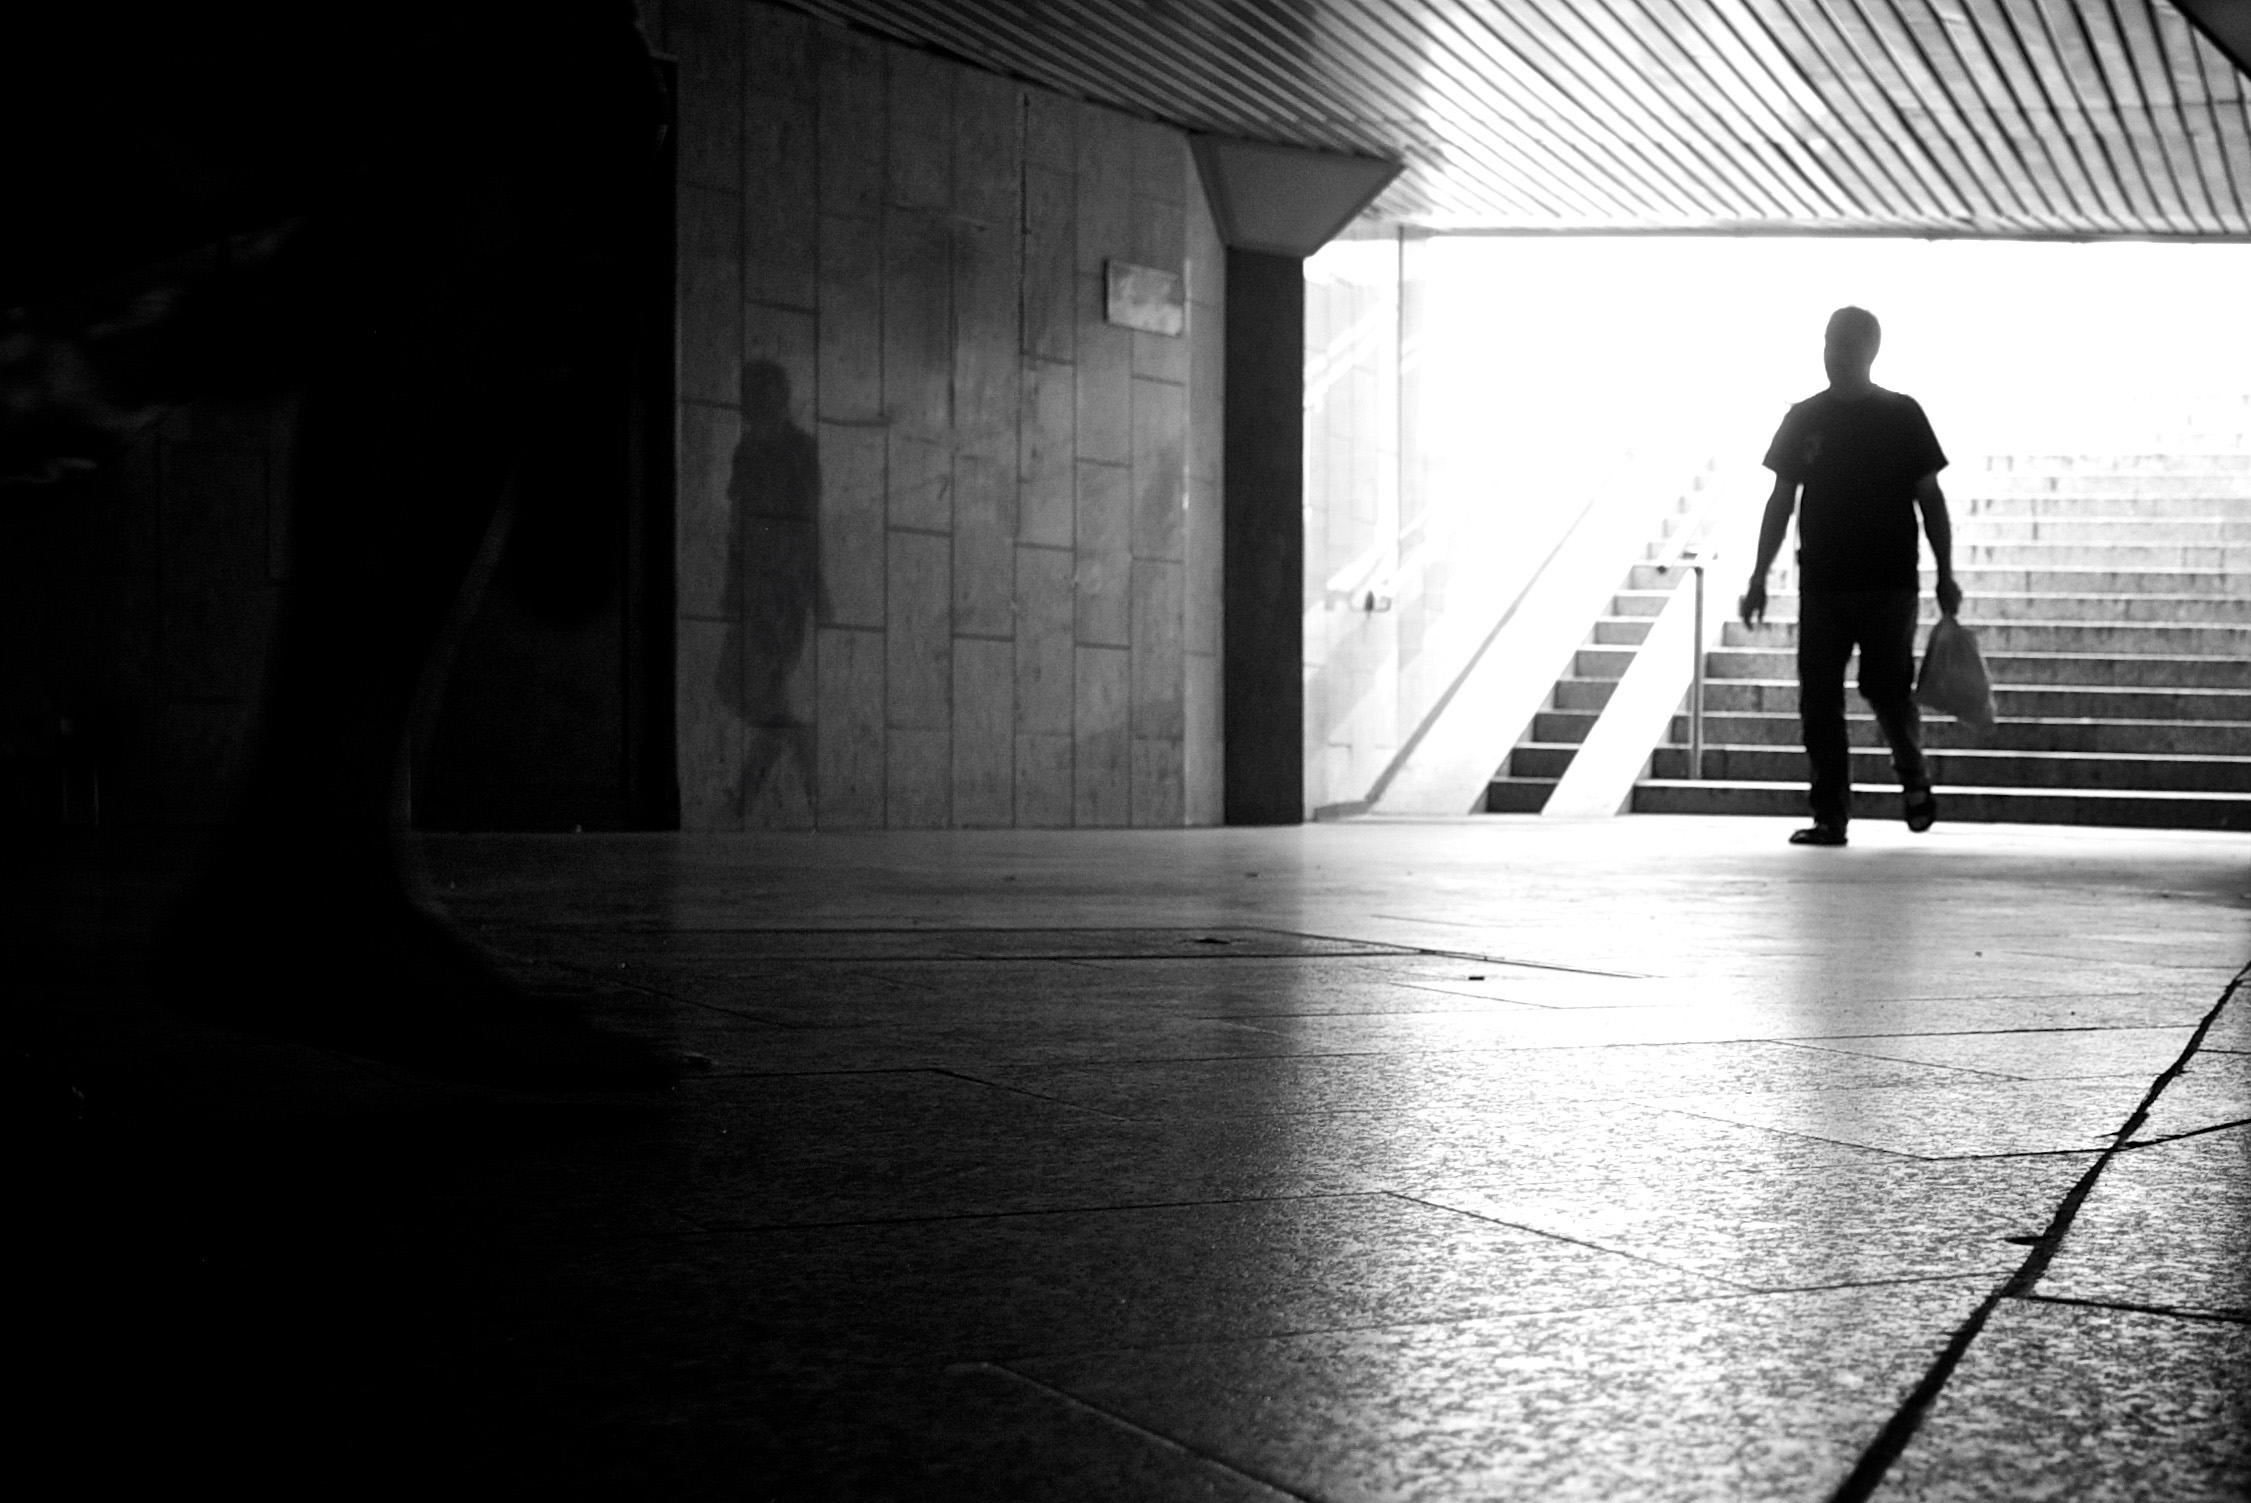
light, black and white, people, white, street, photography, tunnel, dark, shadow, darkness, black, monochrome, streetphotography, olympus, photograph, snapshot, shape, strassenfotografie, streettog, streetportrait, undergound, monochrome photography, film noir